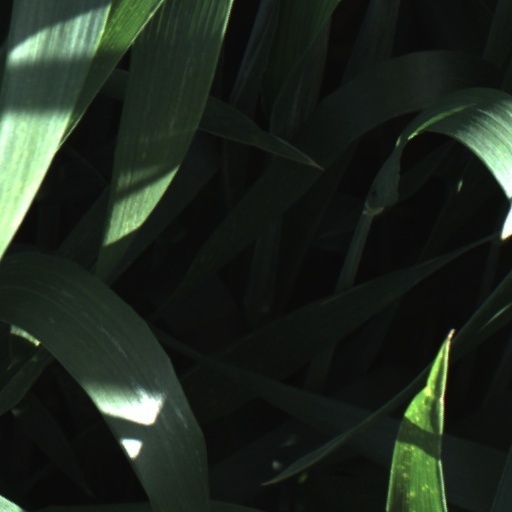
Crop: wheat